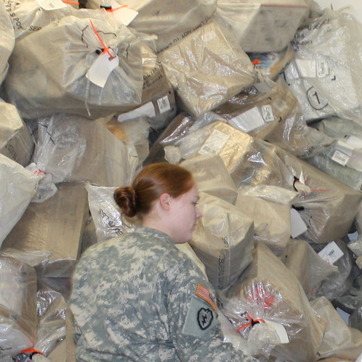
Material: hair